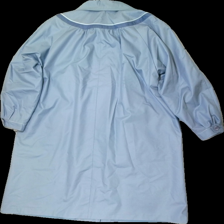
View: back
Type: Outerwear
Category: Ladies
Brand: Not in the list
Brand text on label: scandinavium
Colors: Blue, White
Material: 69% polyester 31% bomull
Pattern: Other
Cut: C-collar
Size: 38
Season: All
Price range: <50
Recommended usage: Reuse
Description: Lång kappa med ljusblåa knappar